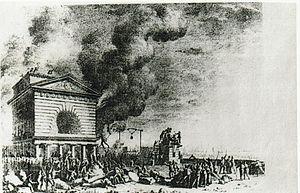
Gravure imprimée- XIXe
La Ferme générale est l'une des principales institutions de l'Ancien Régime qui fut le plus vivement critiquée pendant la Révolution.
La Ferme générale est la jouissance d'une partie des revenus du roi de France, consentie par ce dernier, sous certaines conditions, à un adjudicataire dont les cautions forment la Compagnie des fermiers généraux. Créée par Louis XIV, à l'initiative de Colbert en 1680, l'institution avait pour vocation de prendre en charge la recette des impôts indirects, droits de douane, droits d'enregistrement et produits domaniaux.